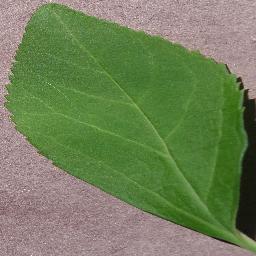
Label: Cherry___healthy